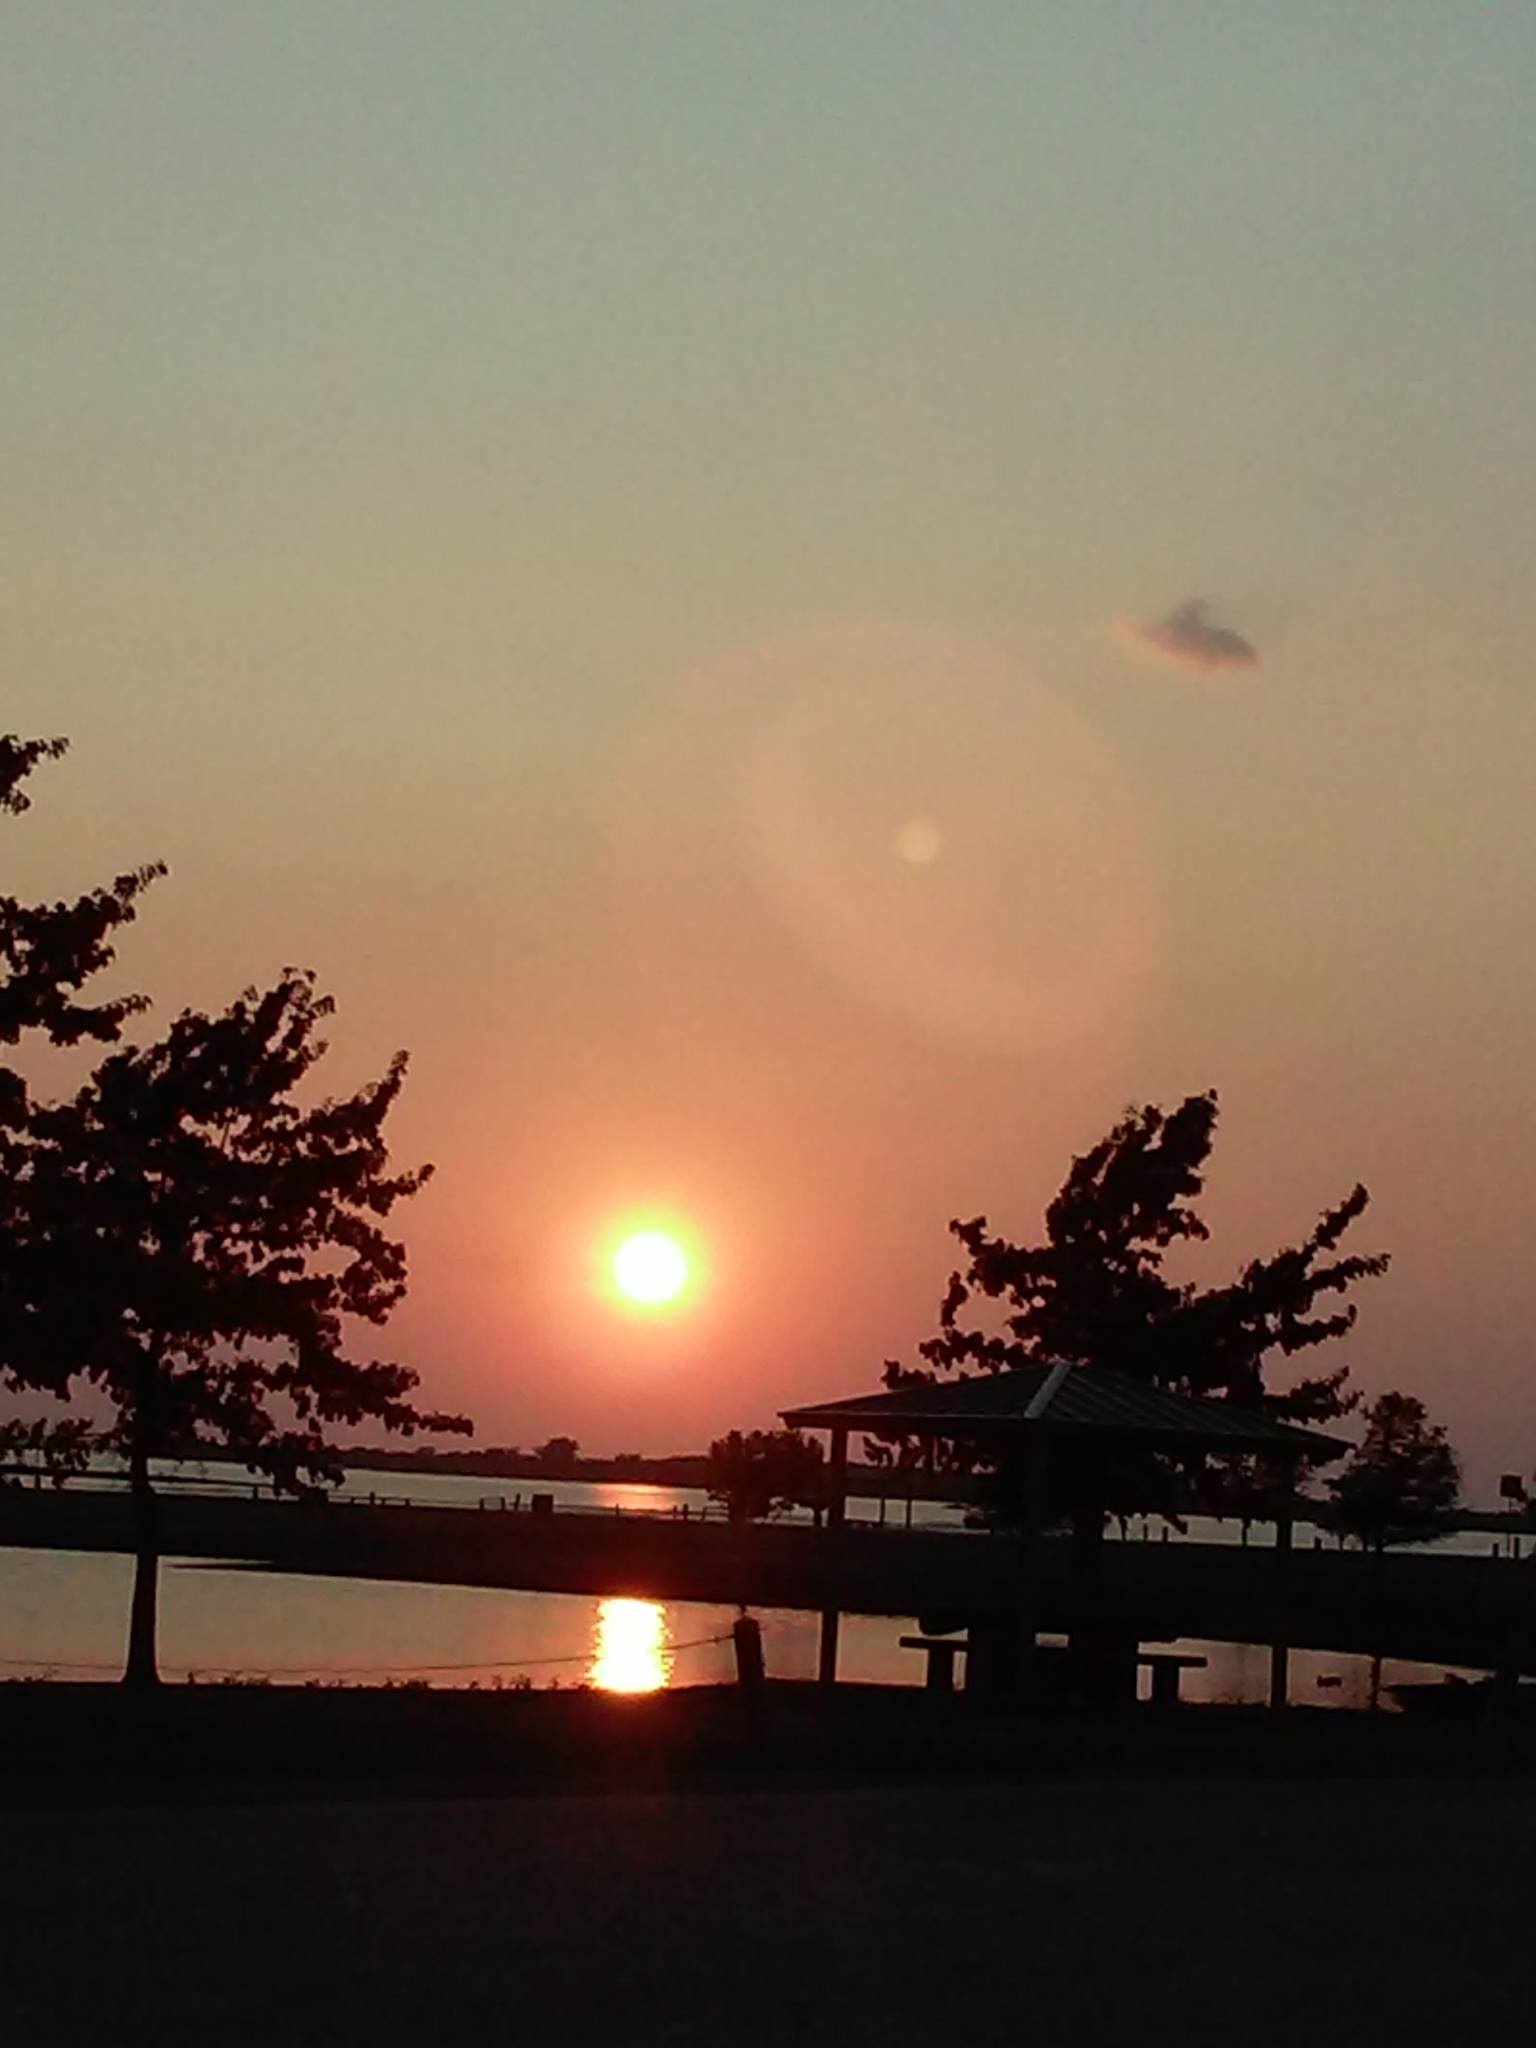
sea, horizon, cloud, sky, sunrise, sunset, morning, dawn, dusk, evening, reflection, afterglow, atmospheric phenomenon